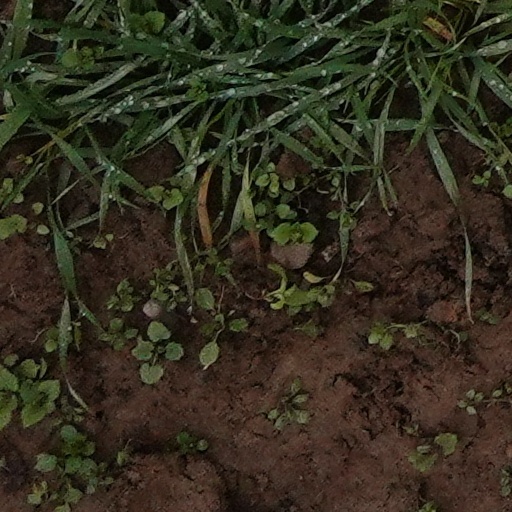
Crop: wheat